Liga MX

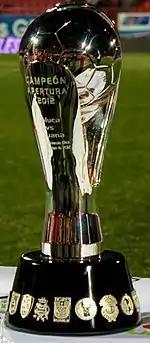
Liga MX Trophy

Liga MX uses a single table of 18 teams that play two short tournaments (Apertura and Clausura) resulting in two champions per season. The season opens with the "Apertura" from July to December, followed by the "Clausura" from January to May. This format matches other Latin American schedules and corresponds with FIFA's world footballing calendar, which "opens" in July/August and "closes" in April/May of the next year. The top 10 teams advance to the final phase for each tournament, with the top 6 teams in the table at the end of the regular phase of the tournament qualifying directly to the "liguilla", and the next 4 teams qualifying for the play-in round that determines the next 2 liguilla spots. If one team is in last place in the league's relegation table (see below), that team is replaced by the team that finished 11th in the tournament.